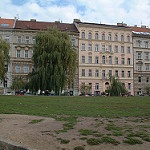
Scene: Outdoor